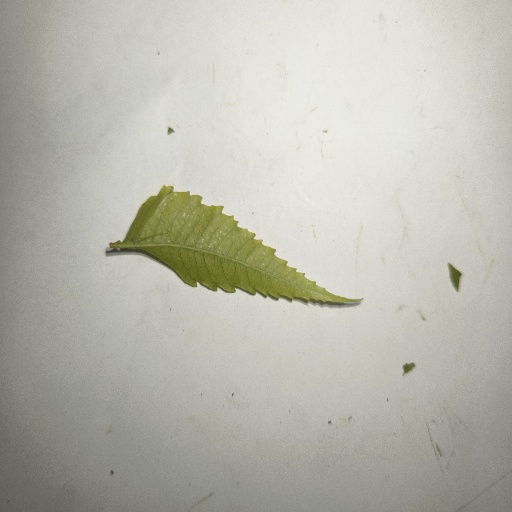
Species: Neem
Leaf condition: Yellow Leaf